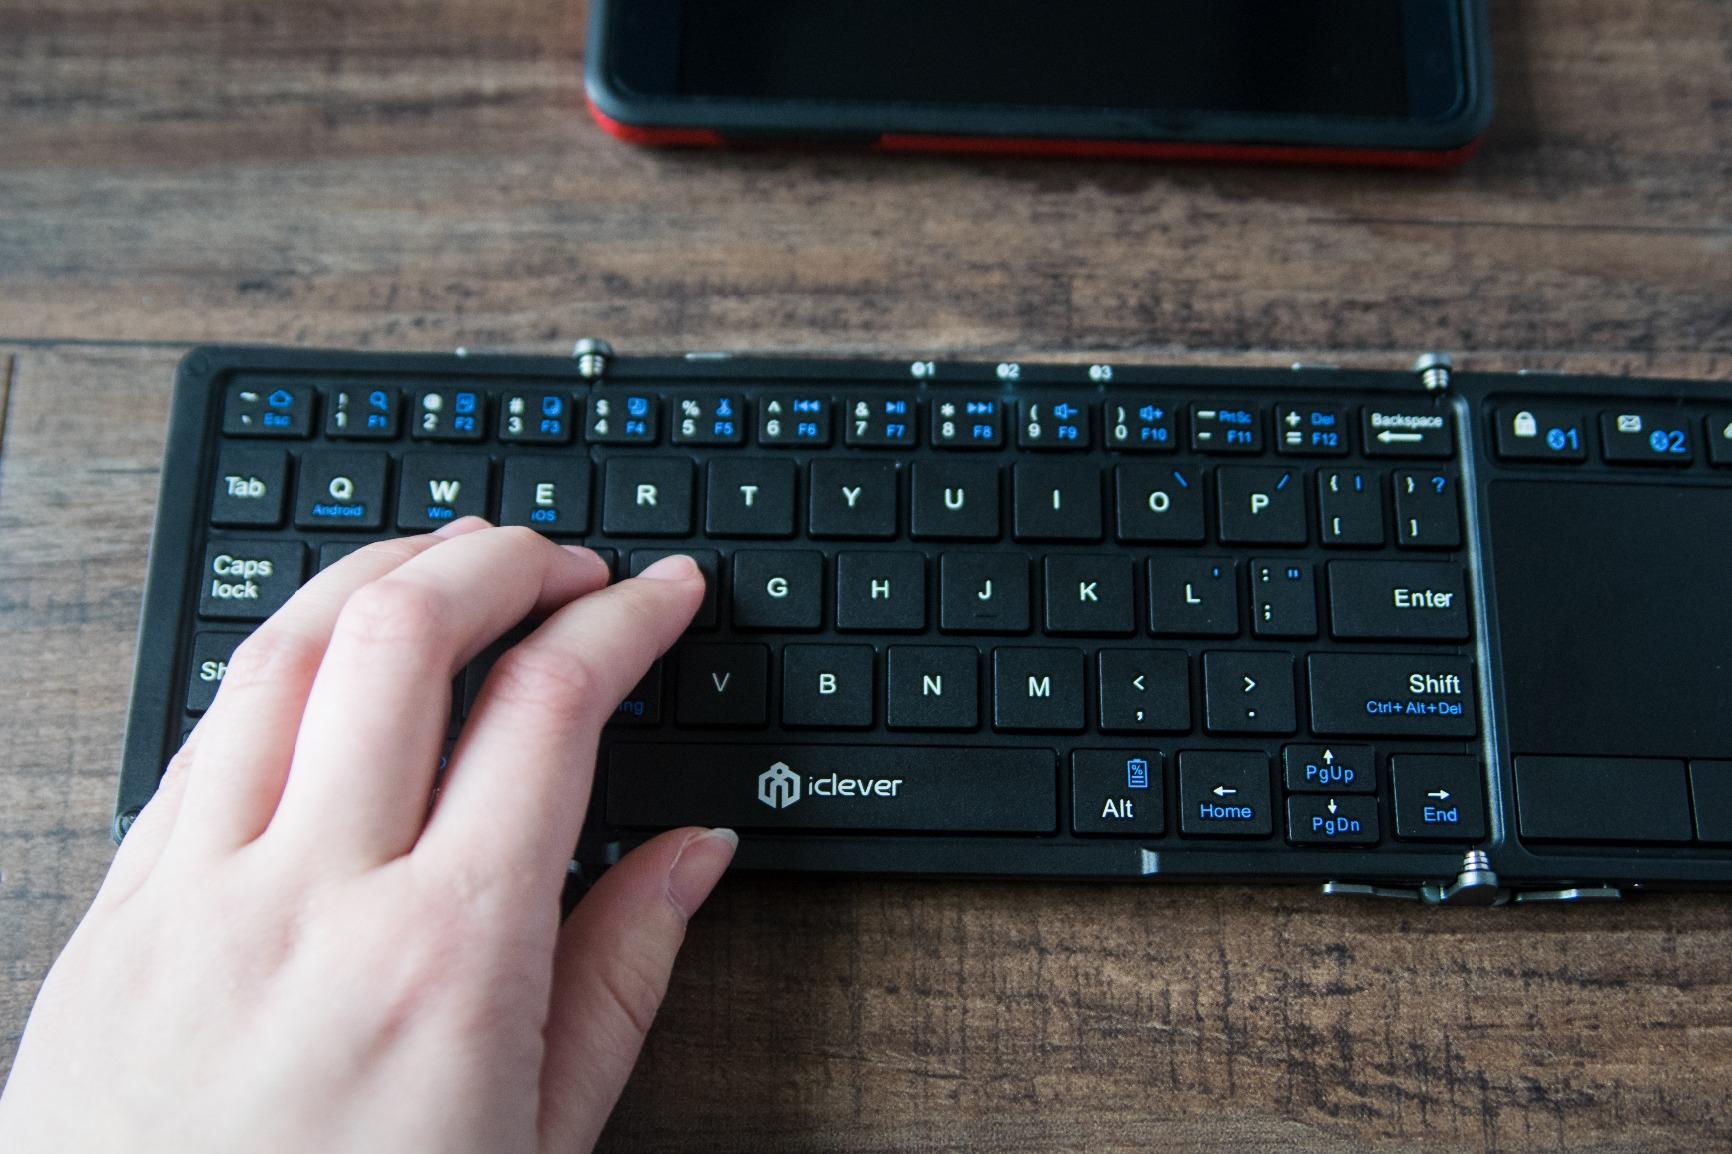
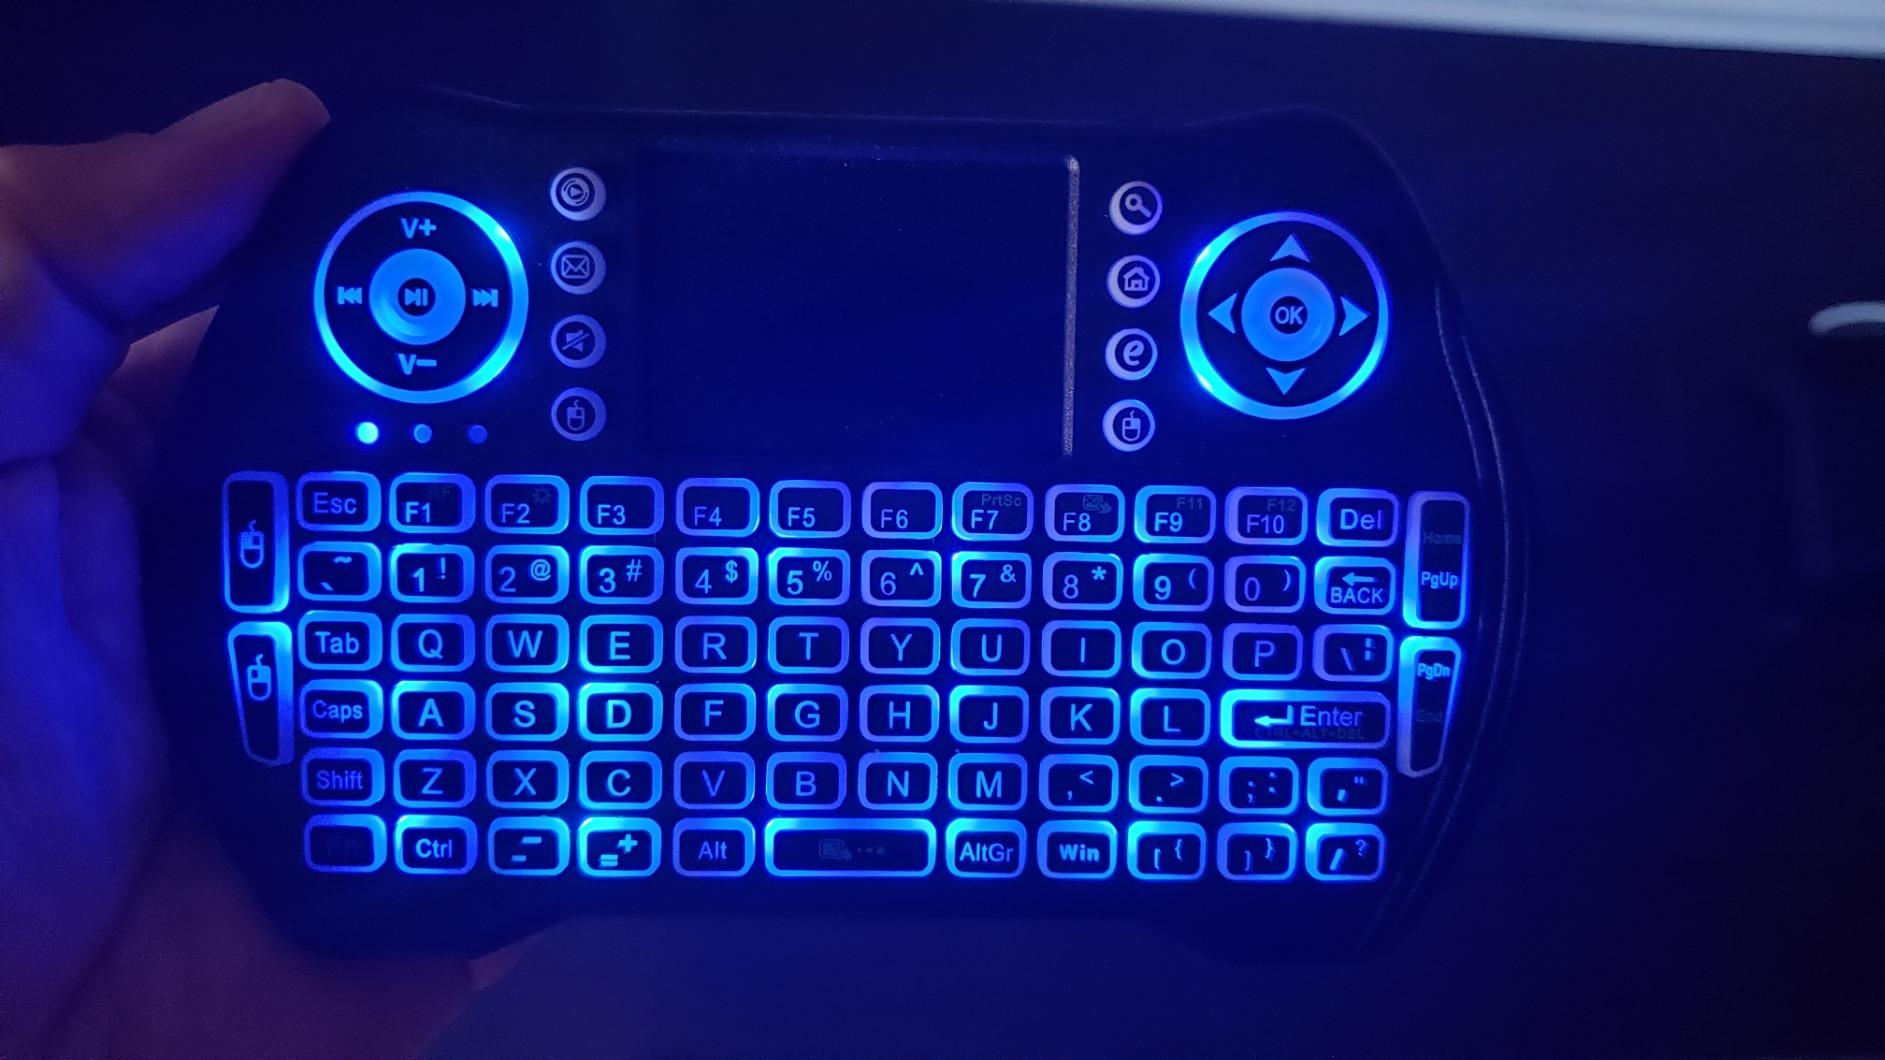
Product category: keyboard
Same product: no